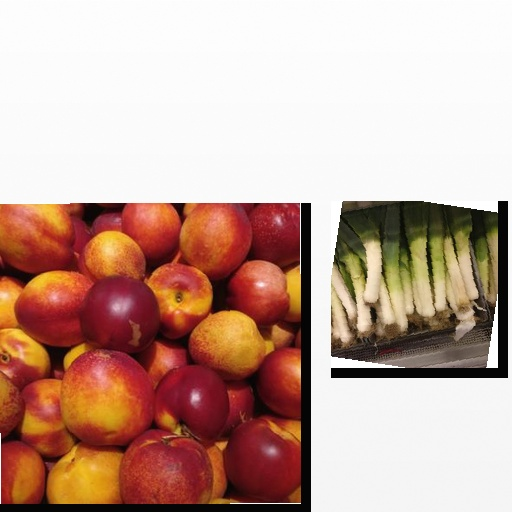
Food items: leek, nectarine